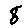
Label: 8